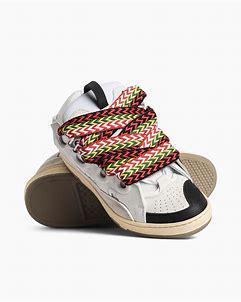
Brand: Lanvin
Model: Curb